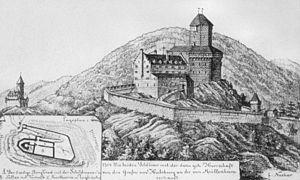
Le château de l'Ortenbourg près de Scherwiller